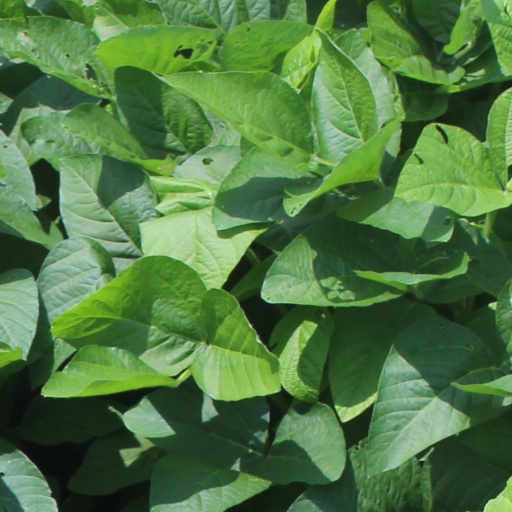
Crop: soybean